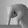
ASL letter: Q